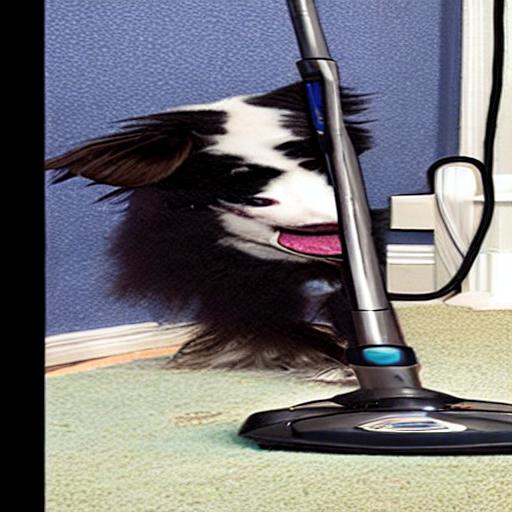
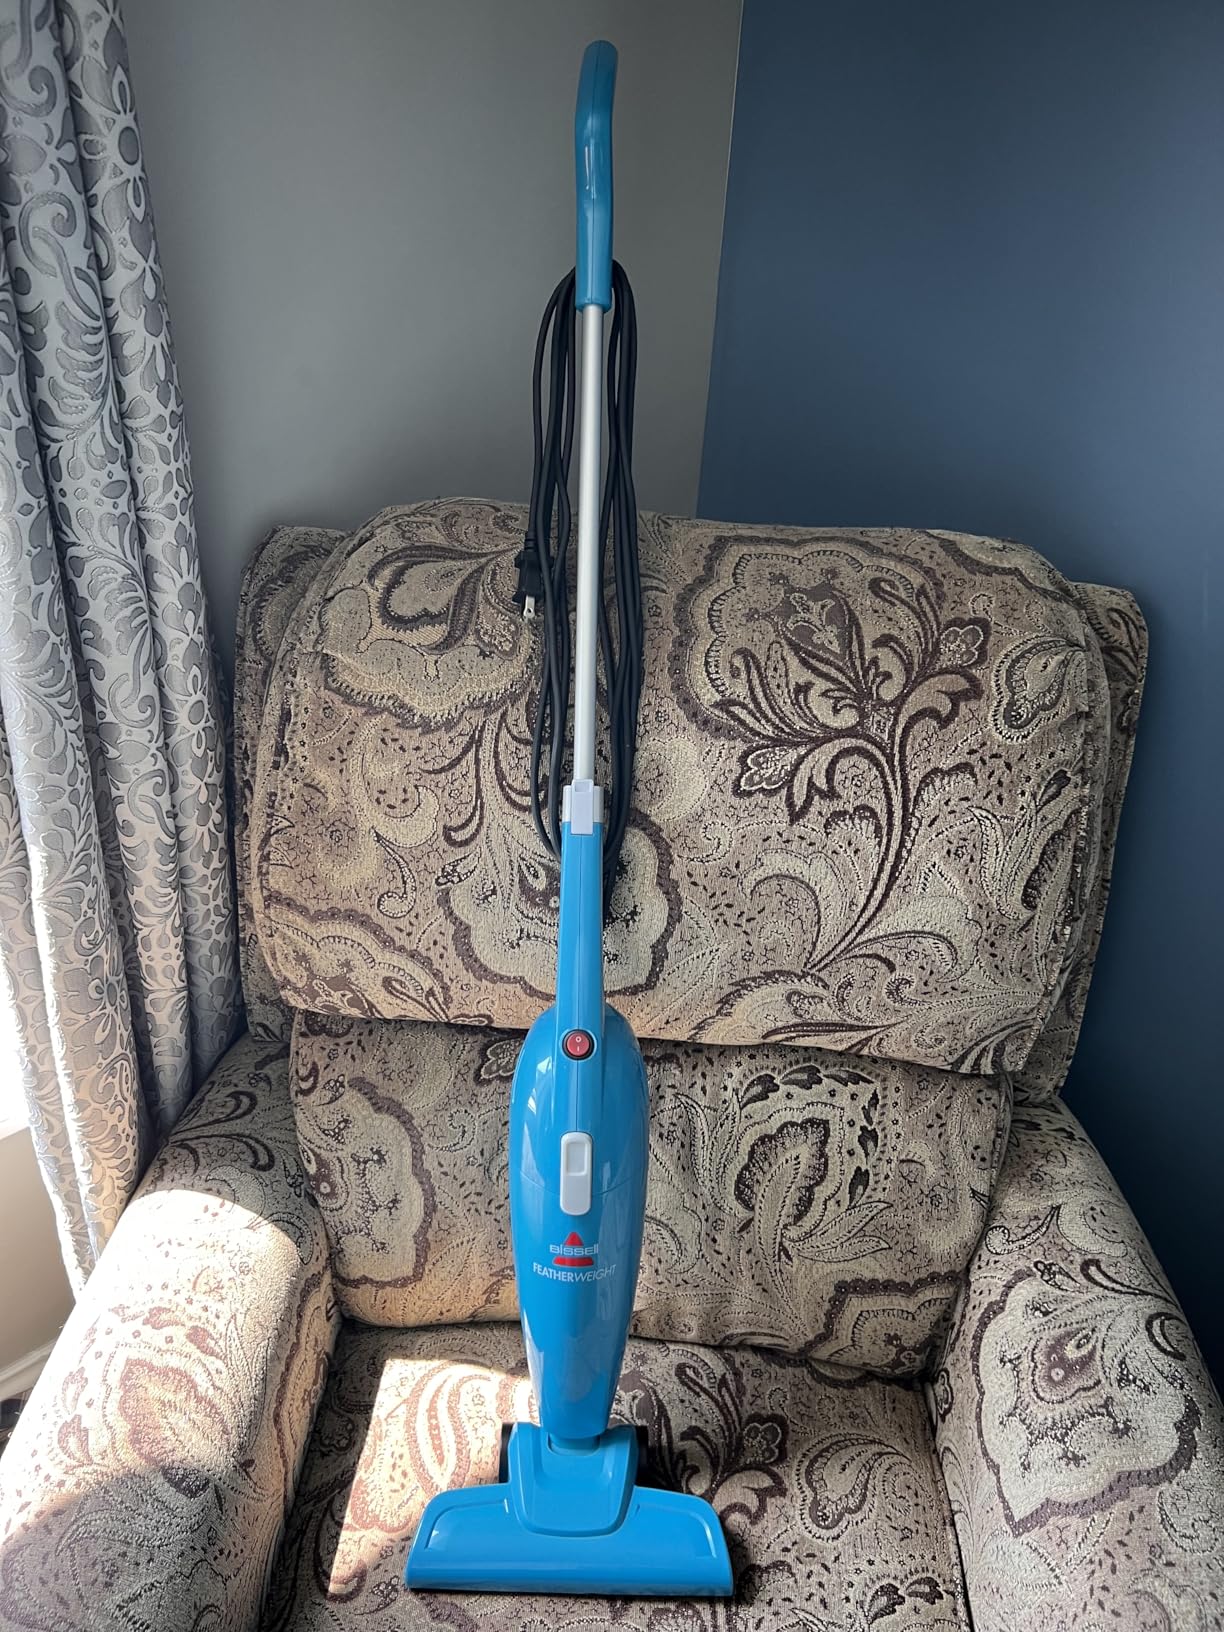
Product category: items_vacuum
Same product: no